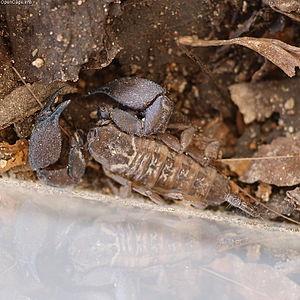
Liocheles australasiae est une espèce de scorpions de la famille des Hormuridae.